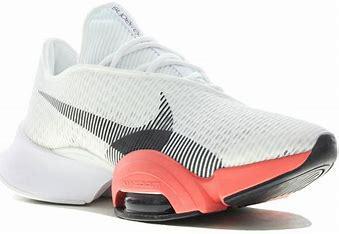
Brand: Nike
Model: Air Zoom Superrep 2